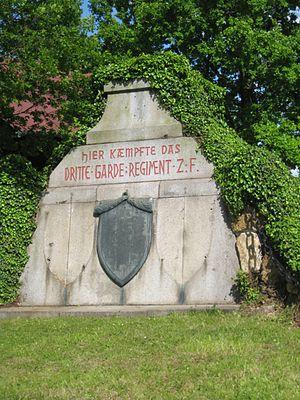
Saint-Privat-la-Montagne est une commune française située dans le département de la Moselle, en région Grand Est.
La liste des mémoriaux et cimetières militaires du département de la Moselle répertorie les cimetières militaires, les mémoriaux ainsi que les stèles, plaques commémoratives et autres monuments qui honorent la mémoire des morts aux combats, des victimes de bombardements ou d’exactions de l'ennemi ainsi que celle de personnels de santé, de chefs militaires ou politiques pendant :
Les monuments aux morts de la guerre de 1870 constituent les premiers exemples français de monuments rendant hommage aux Morts pour la Patrie citant à égalité les hommes de troupe et les officiers. Les premiers furent élevés dès les années 1870.